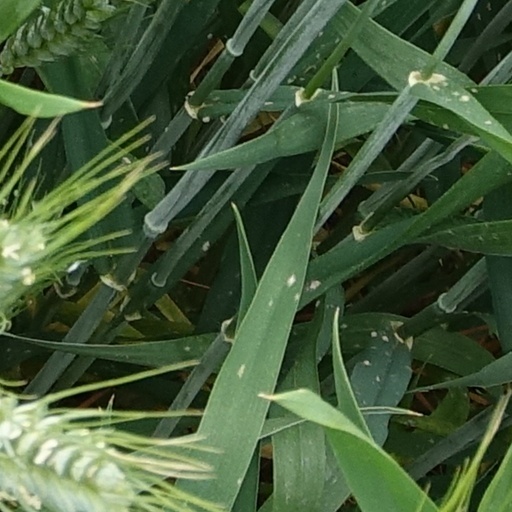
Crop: wheat